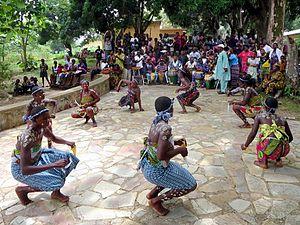
Le Togo, en forme longue la République togolaise, est un État souverain d’Afrique de l'Ouest, dont la population est estimée en 2020 à environ 8,6 millions d’habitants pour une densité de 152 hab./km².